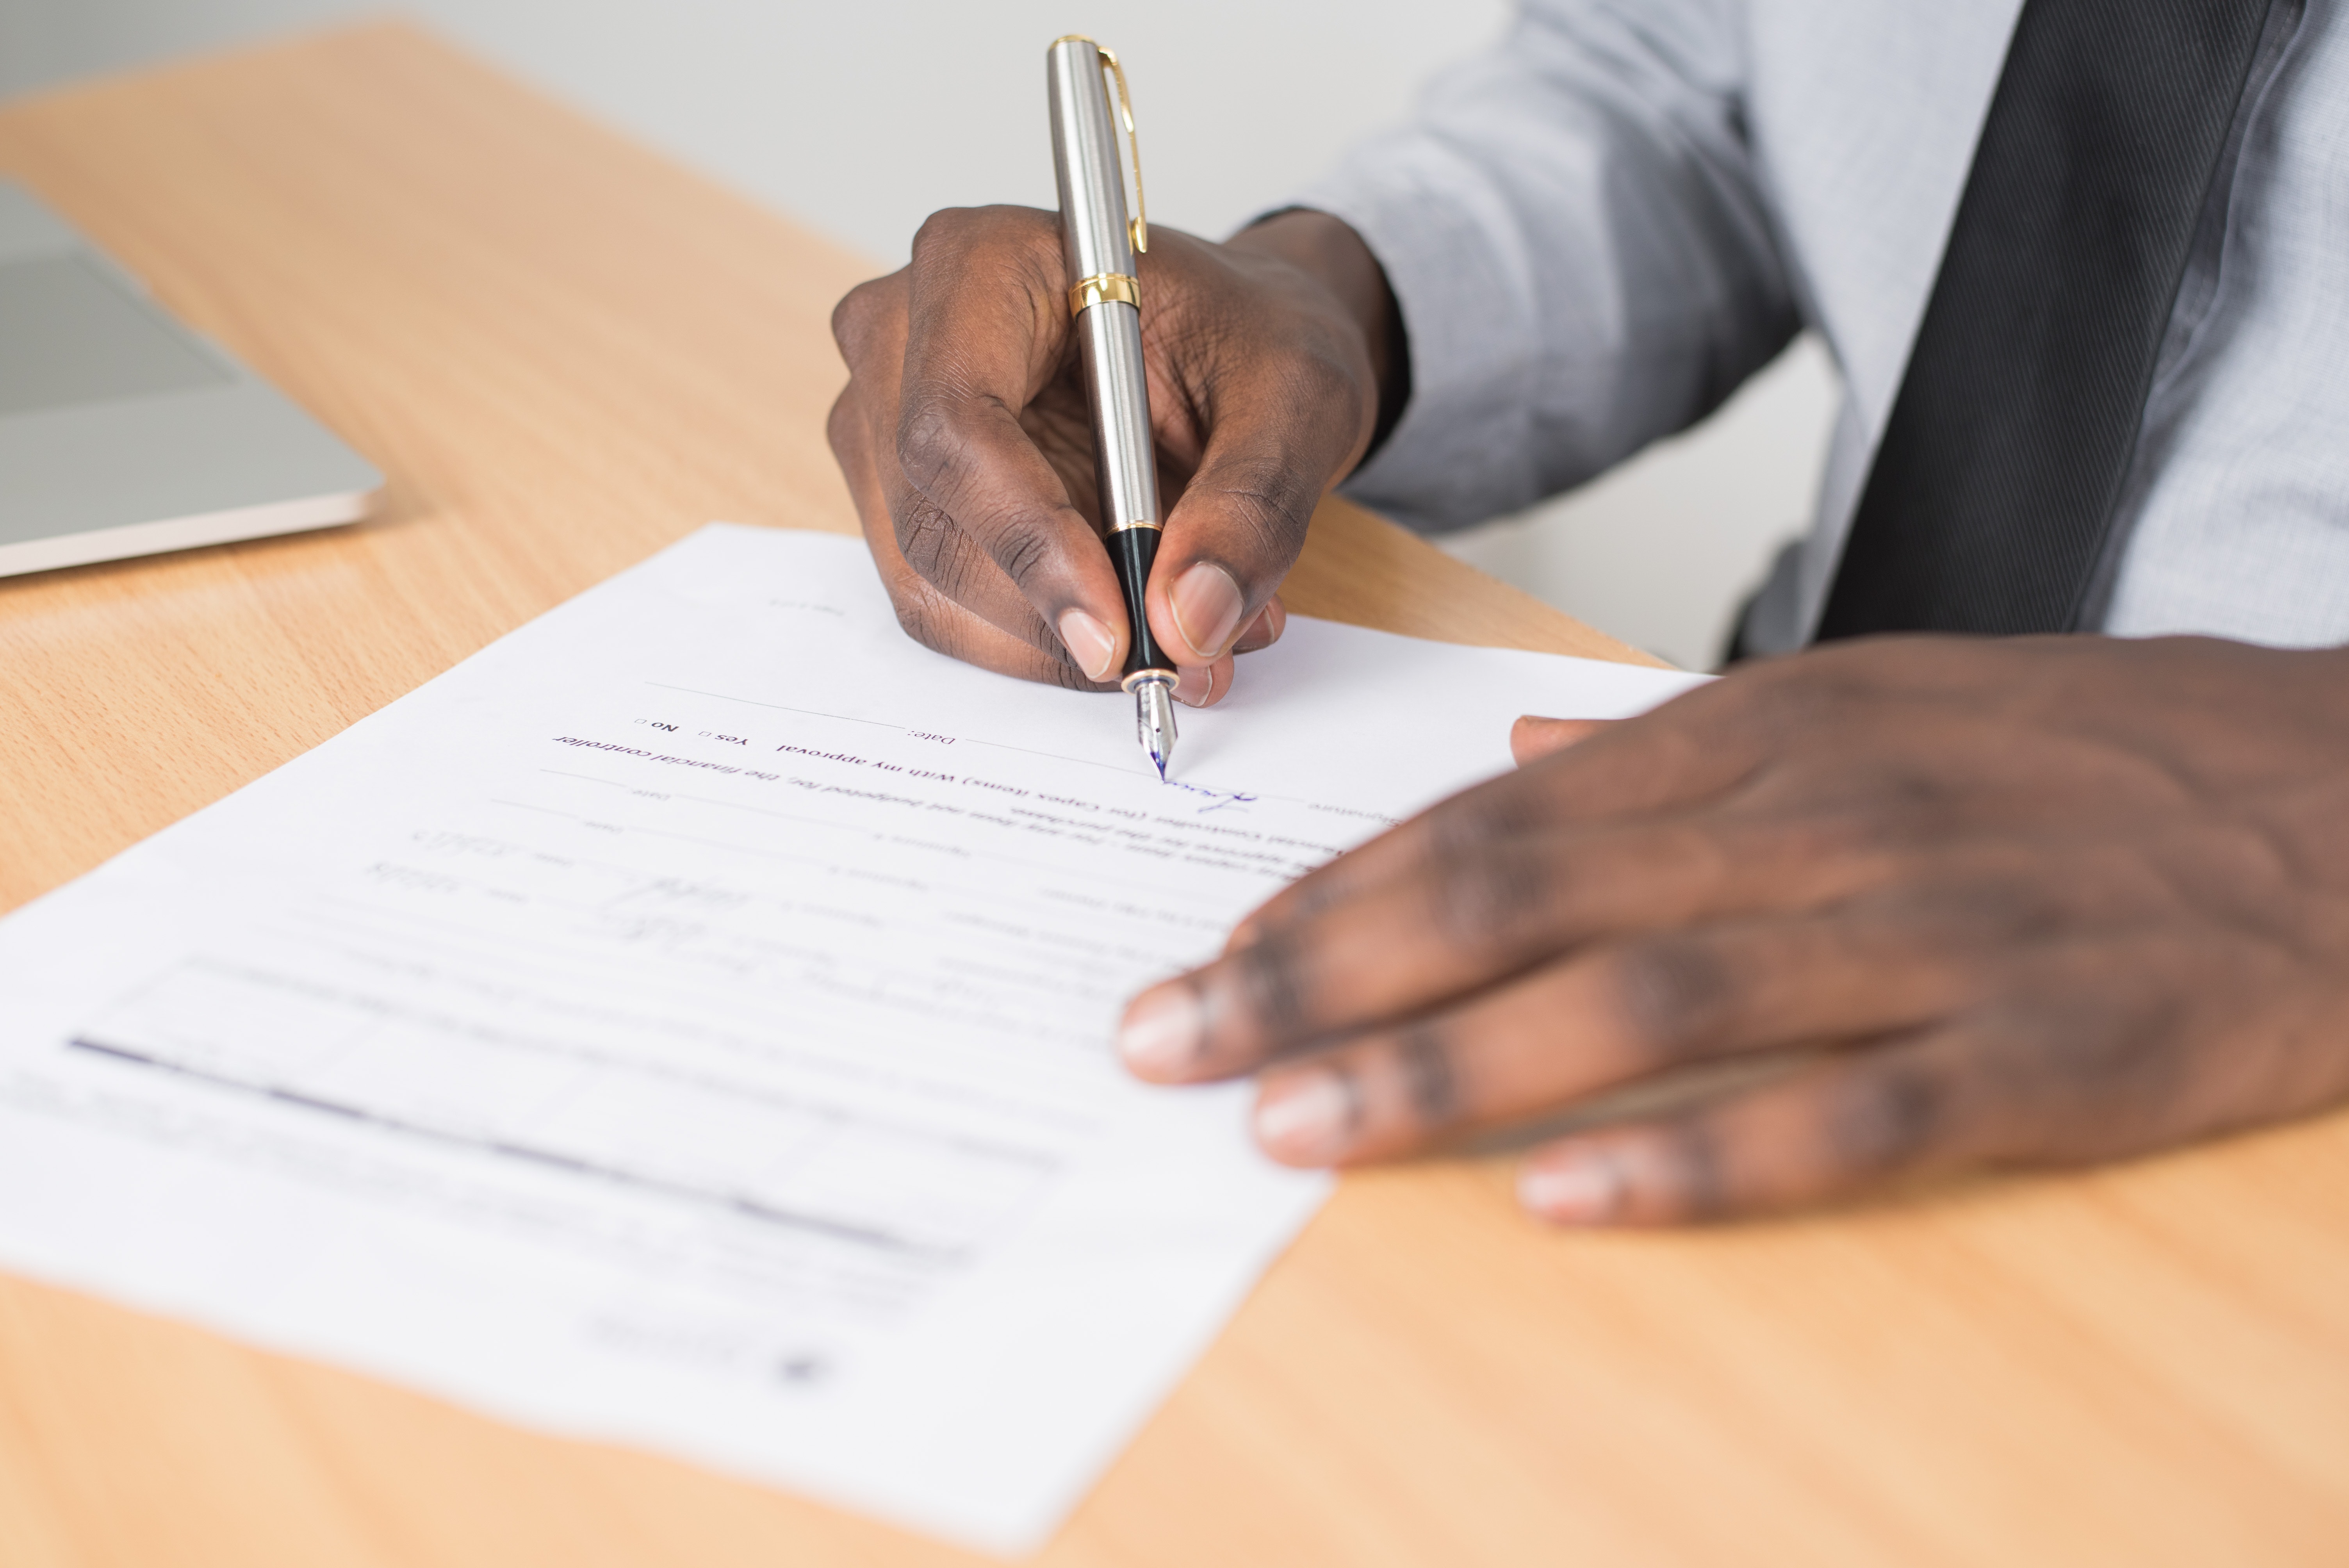
writing, material, paper, homework, font, writing instrument accessory